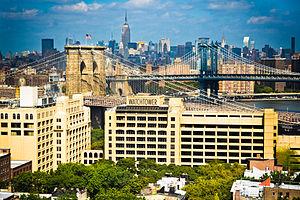
Comme beaucoup d'organisations ou de communautés cultuelles, les Témoins de Jéhovah utilisent un langage qui leur est propre. Il se traduit par un lexique riche d'expressions bibliques ou originales, dont le sens peut échapper à une personne étrangère à cette communauté.